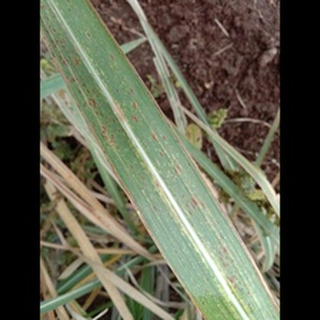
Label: sugarcane_rust